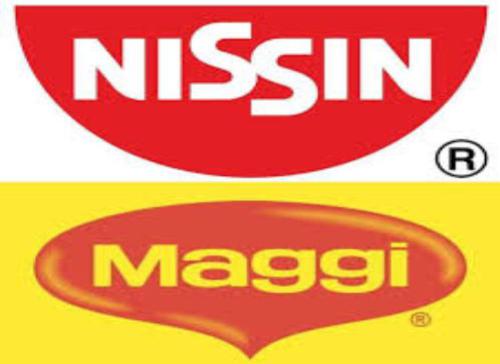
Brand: maggi noodles
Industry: Food